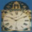
Label: clock